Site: brandenburg
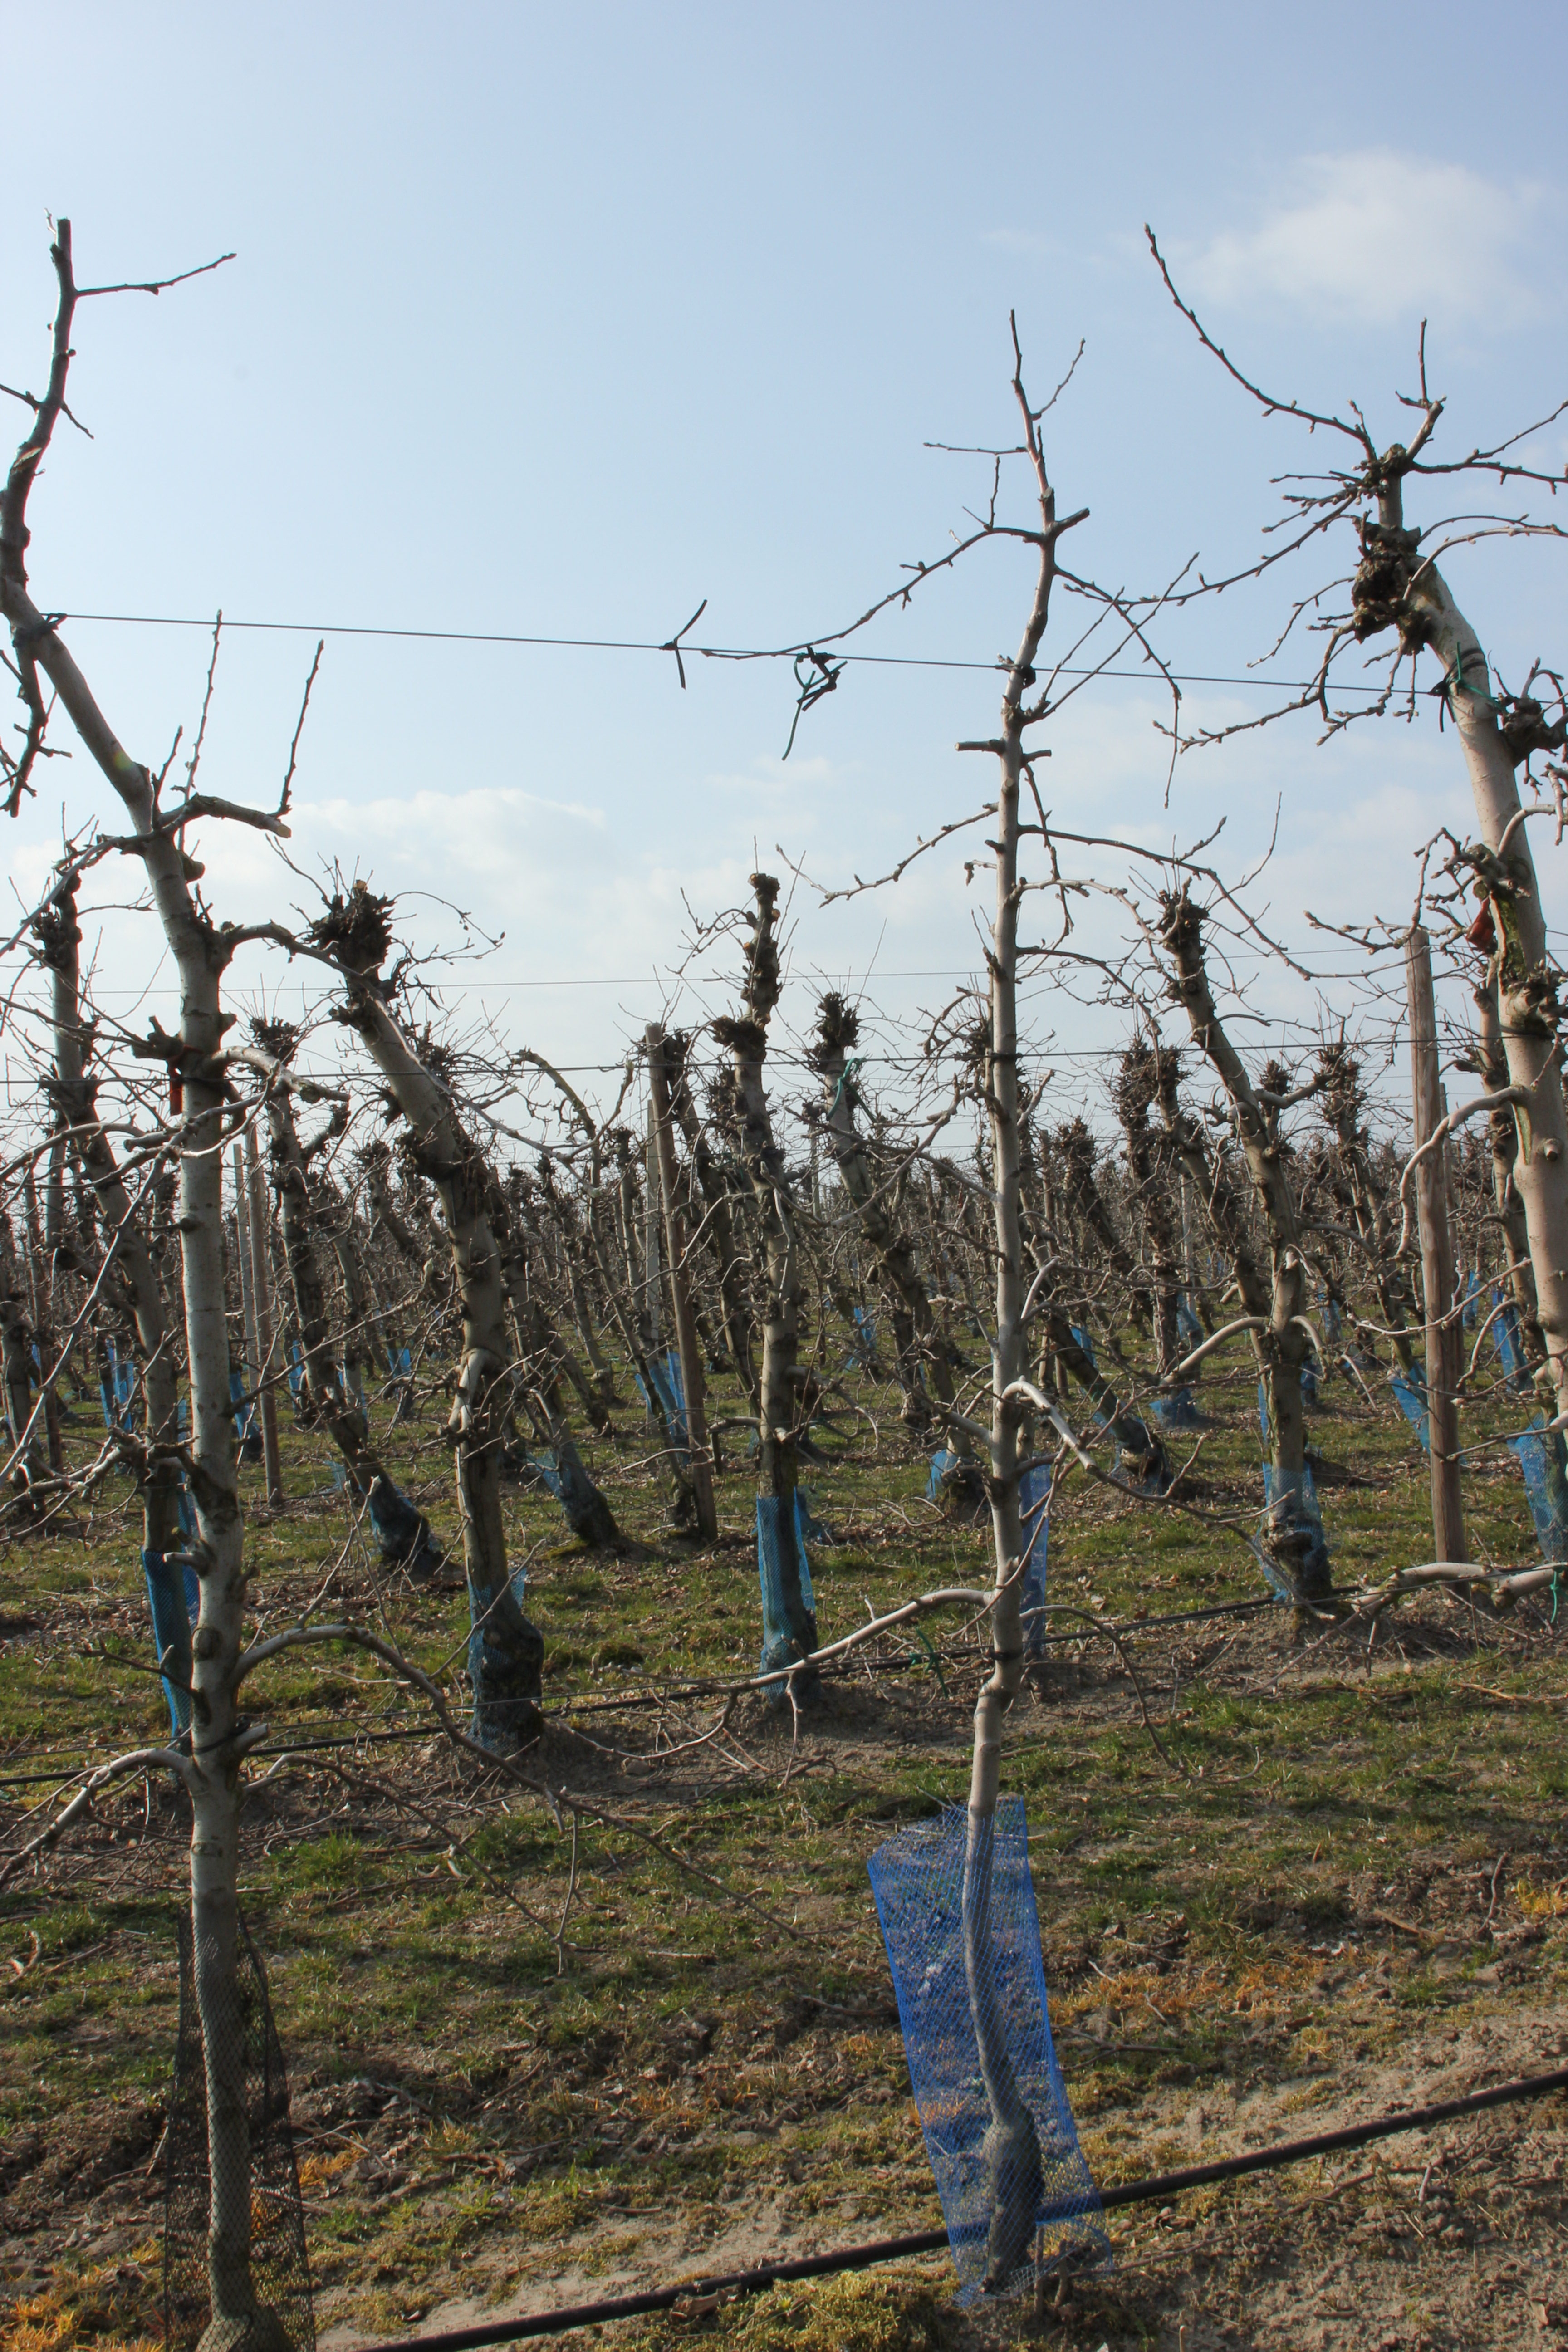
Growth stage (BBCH 03): Bud development